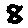
Label: 8